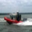
Label: ship